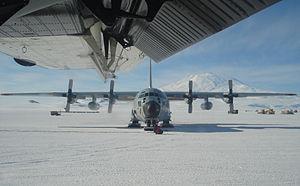
Un Hercules de l'Air Force américaine et un dessous d'une aile de Twin-Otter à Willies field devant le mont Erebus au dernier plan, Antarctique.